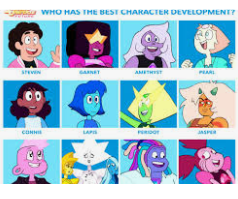
Portrait style: Cartoon Portrait